Sung Eun-ryung

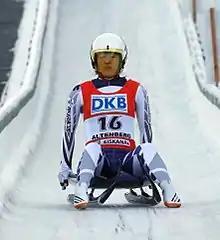
Sung in 2017

Sung Eun-ryung (born 14 April 1992 in Seoul) is a South Korean luger.